Rabindra Sangeet

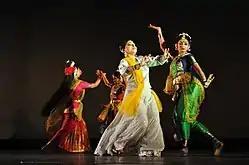
Dance accompanied by Rabindra Sangeet, at Science City auditorium in Kolkata.

It is characterised by its distinctive rendition while singing which, includes a significant amount of ornamentation like meend, murki, etc. and is filled with expressions of romanticism. The music is mostly based on Hindustani classical music, Carnatic music, Western tunes and the traditional folk music of Bengal and inherently possess within them, a perfect balance, an endearing economy of poetry and musicality. Lyrics and music both hold almost equal importance in Rabindra Sangeet. Tagore created some six new taals, inspired by Carnatic talas, because he felt the traditional taals existing at the time could not do justice and were coming in the way of the seamless narrative of the lyrics.